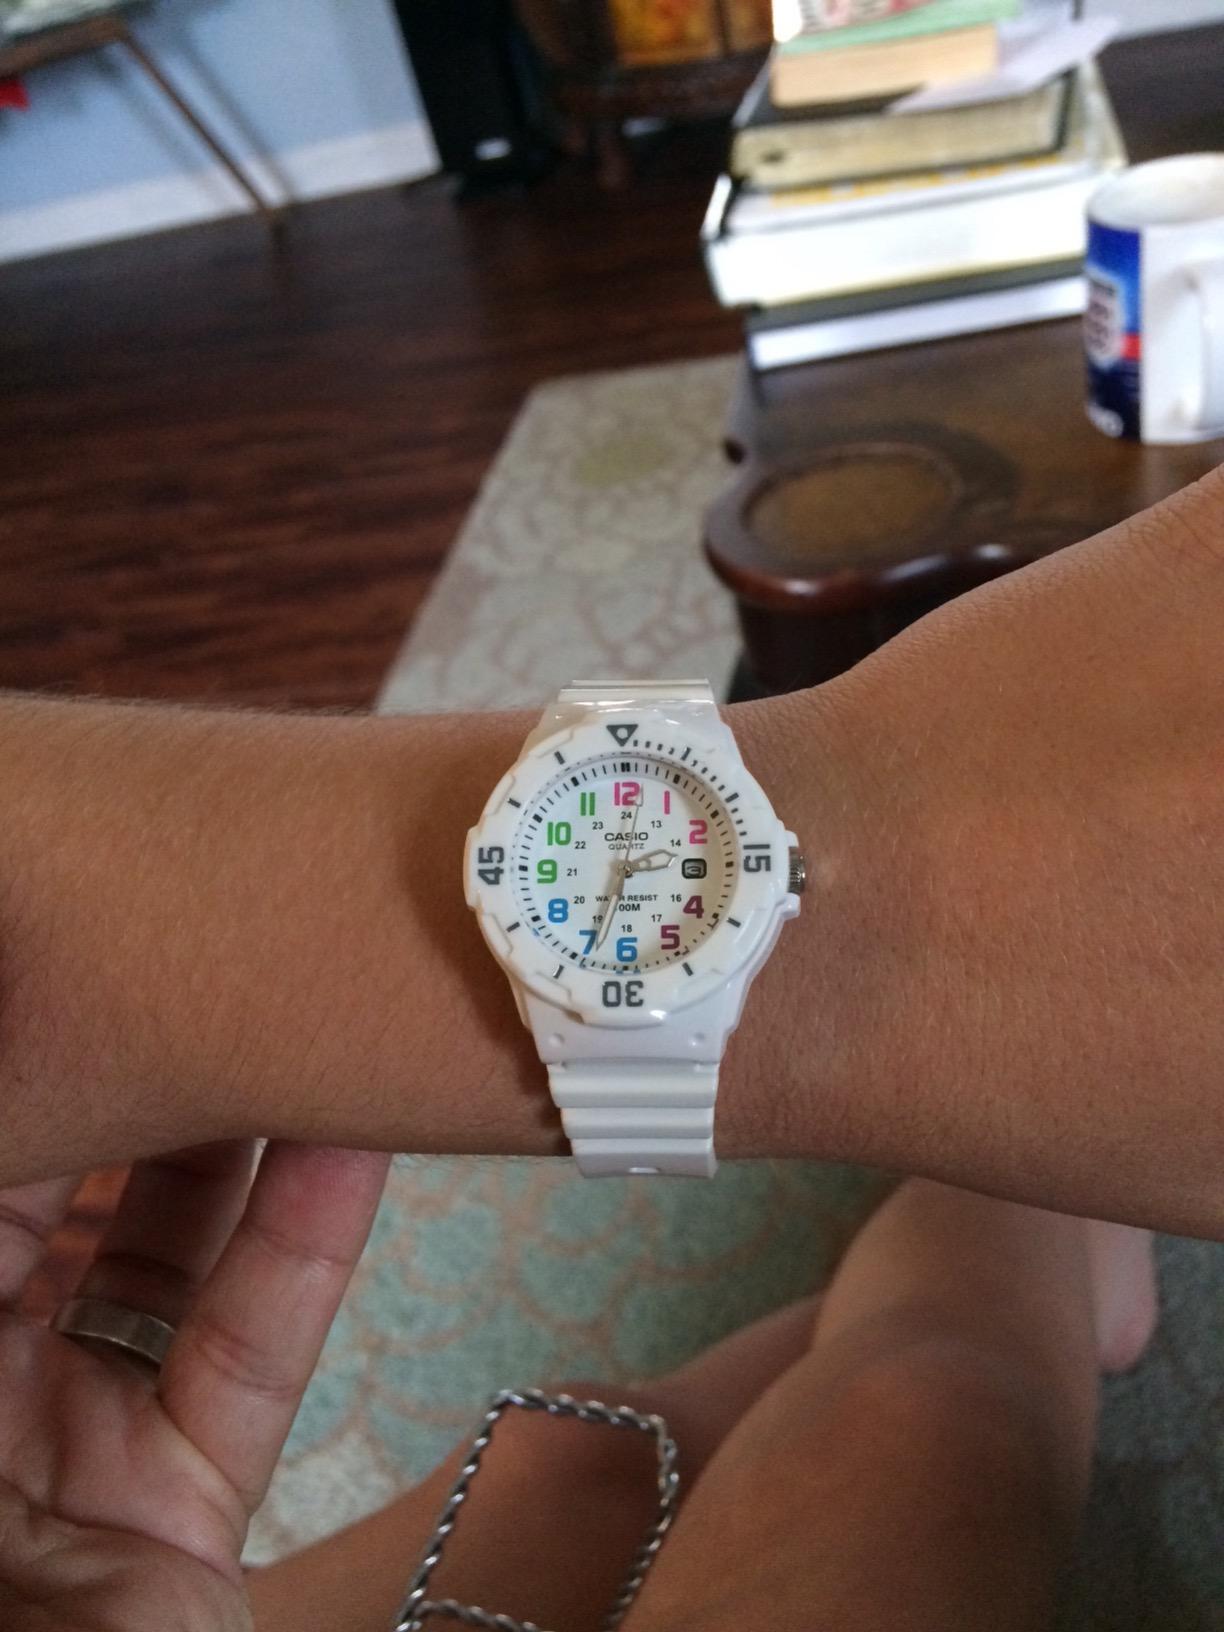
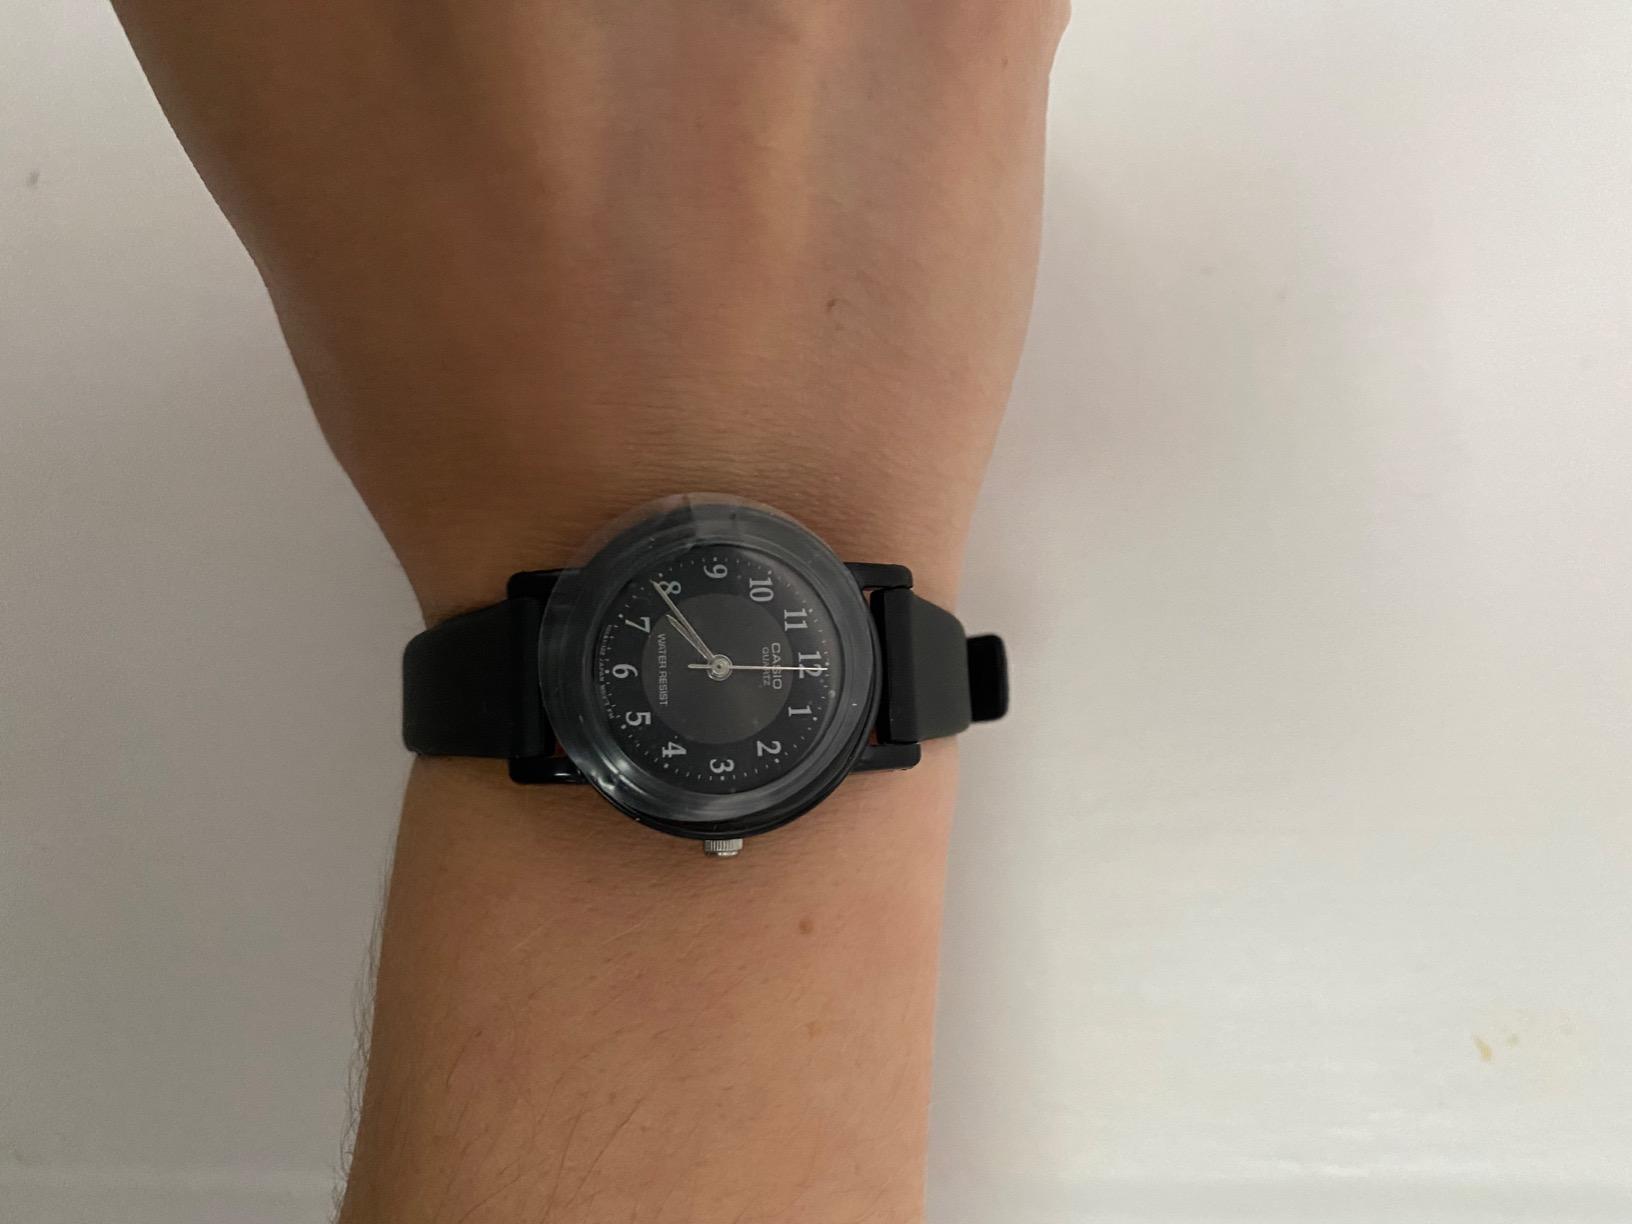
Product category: accessories_watch
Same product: no